First Prodi government

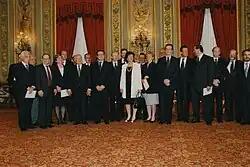
Official photo of the Prodi's government after the oath at the Quirinal Palace

On 21 April 1996, the Olive Tree won 1996 general election in alliance with the Communist Refoundation Party (PRC), making Romano Prodi Prime Minister of Italy. The Olive Tree's main component was the Democratic Party of the Left, which contained the bulk of the former Italian Communist Party. The PDS' Walter Veltroni, who ran in ticket with Prodi in a long electoral campaign, served as Deputy Prime Minister, and 15 other PDS ministers joined him in cabinet alongside 10 PDS junior ministers. It was the first time that (former) Communists had taken part in government since 1947.